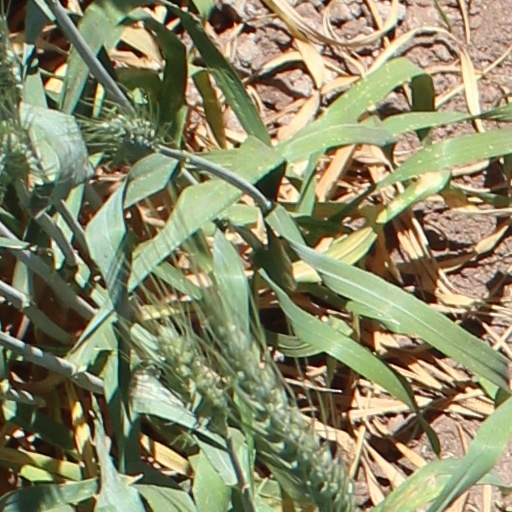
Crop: wheat